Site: brandenburg
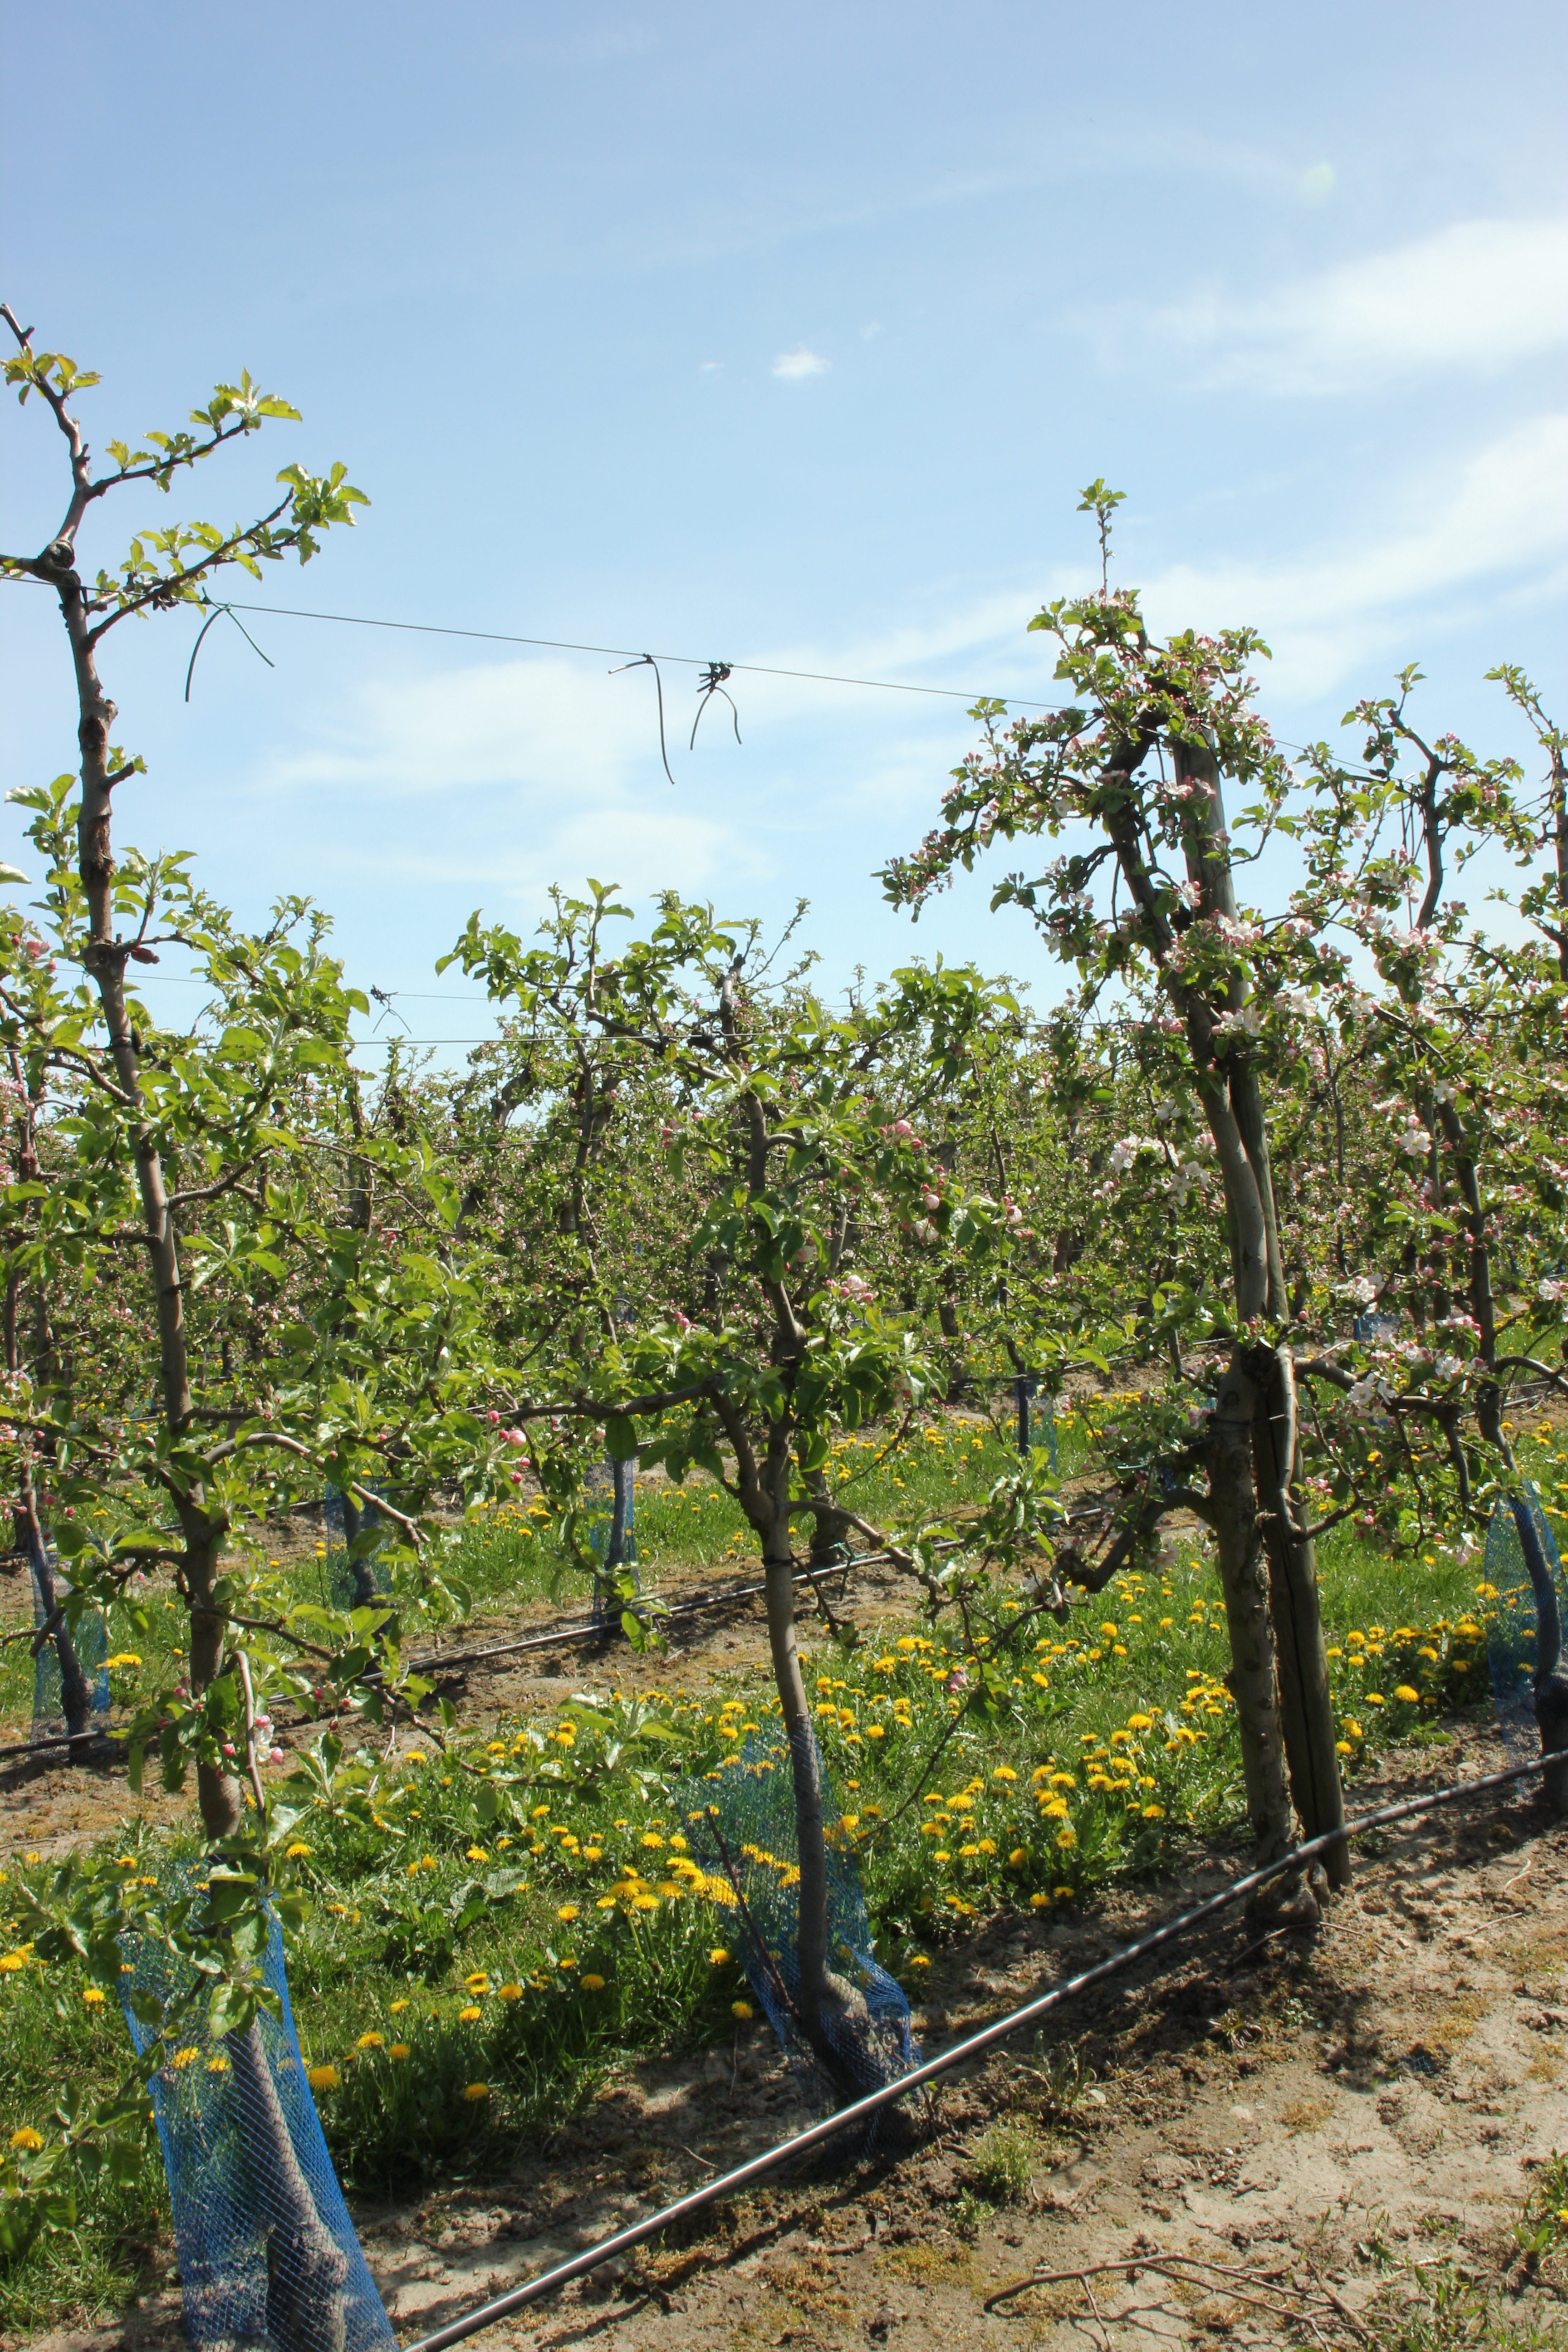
Growth stage (BBCH 57): Inflorescence emergence